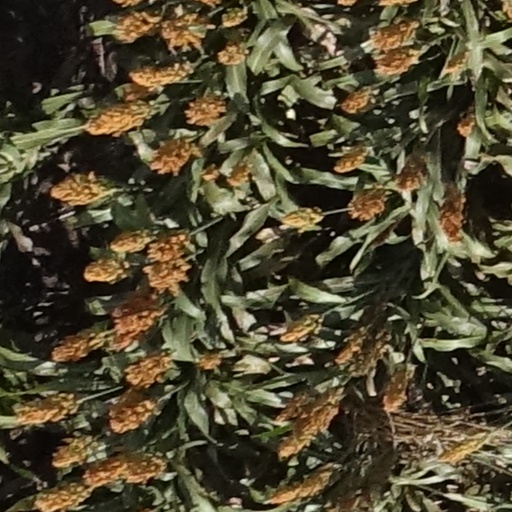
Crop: sorghum